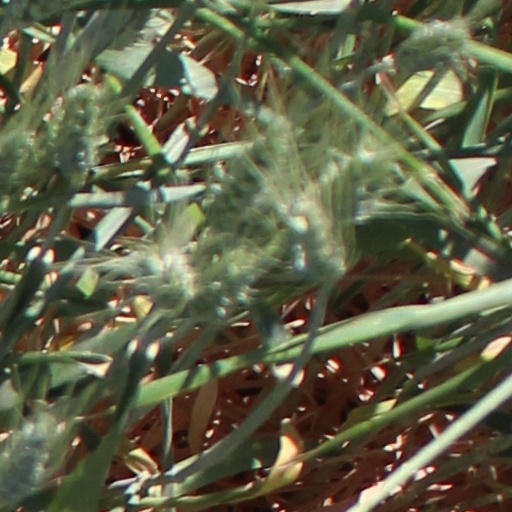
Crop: wheat